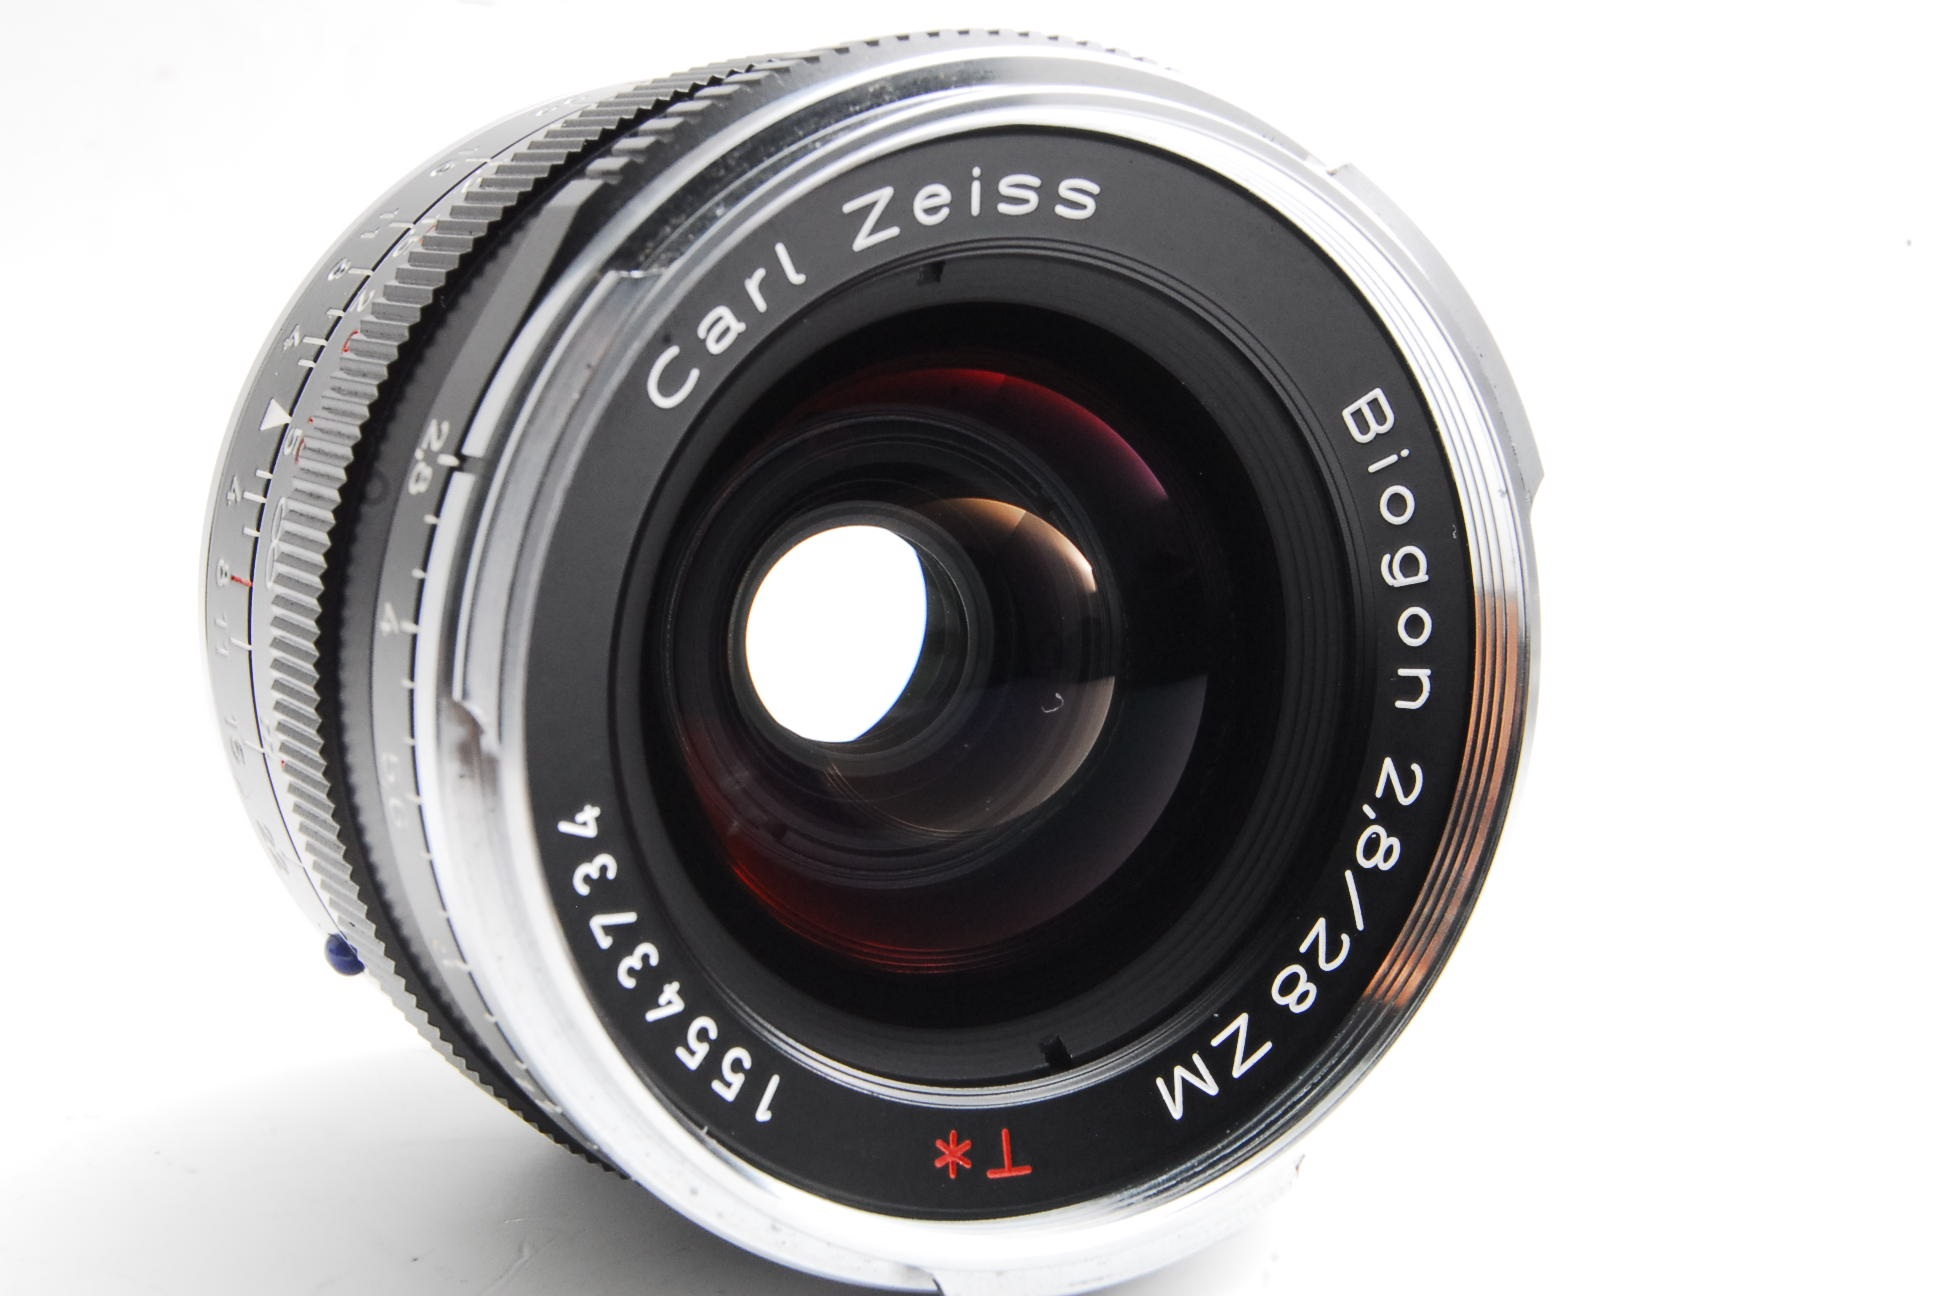
camera, wheel, lens, product, digital camera, camera lens, cameras optics, teleconverter, carl zeiss 28mm, repair record, repair of lens